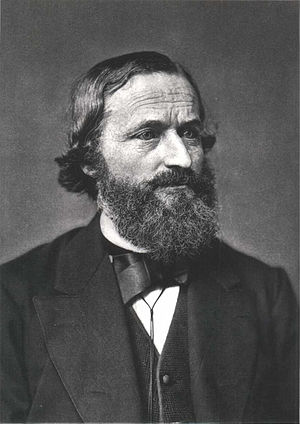
Gustav Robert Kirchhoff
Gustav Robert Kirchhoff var en tysk fysiker, der i 1860 sammen med Robert Bunsen grundlagde spektralanalysen, dvs. bestemmelsen af et stofs kemiske sammensætning ved hjælp af dets spektre.